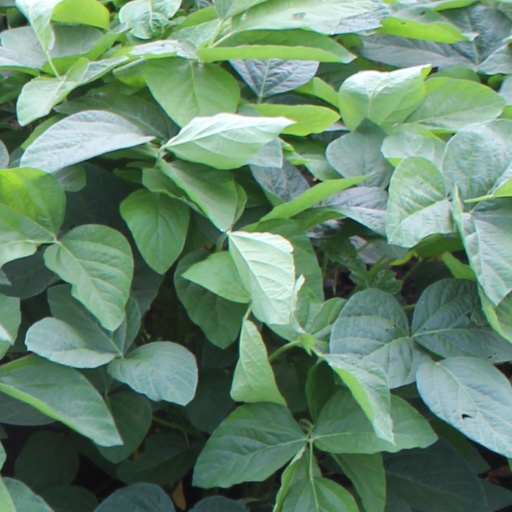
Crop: soybean